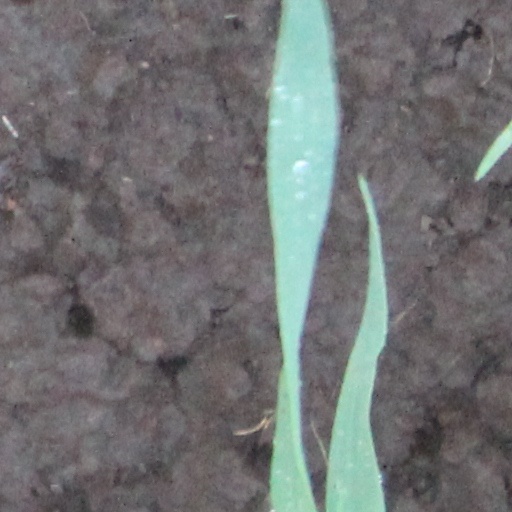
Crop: wheat